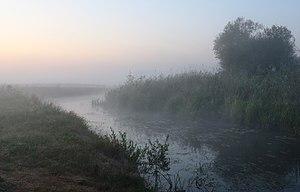
Rivière Desna, un affluant du Boug méridional, Vinnytsia Raion, Ukraine. Polski: Rzeka Desna, dopływ Bohu, przepływająca przez łąkę w
La Desna est une rivière de Russie et d'Ukraine, et un affluent gauche du Dniepr.